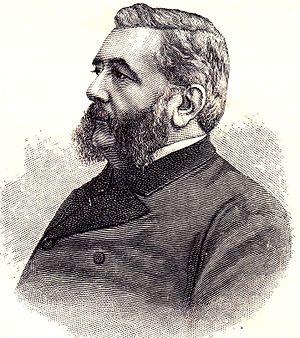
La littérature néerlandaise du XIXᵉ siècle est la littérature de langue néerlandaise produite au XIXᵉ siècle. Cette limite initiale, dans le temps, sera toutefois dépassée dans l'intérêt de la cohérence de l'article, dans l'introduction du sujet et lorsque seront traités des auteurs ayant leurs racines esthétiques au XIXᵉ siècle et une partie de leur production littéraire au XXᵉ siècle.